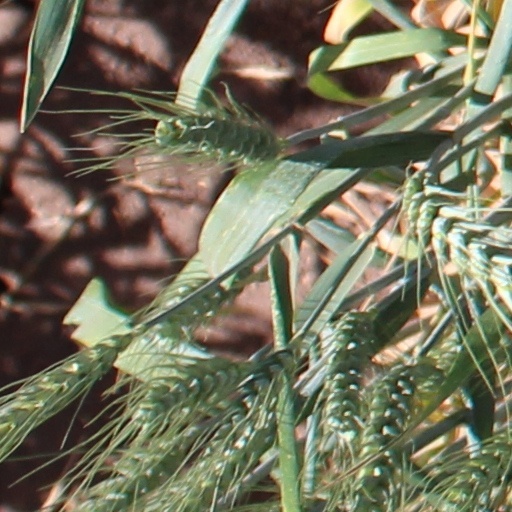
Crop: wheat